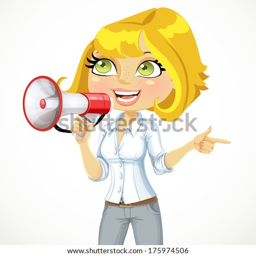
cute girl speaks into a megaphone isolated on white background .